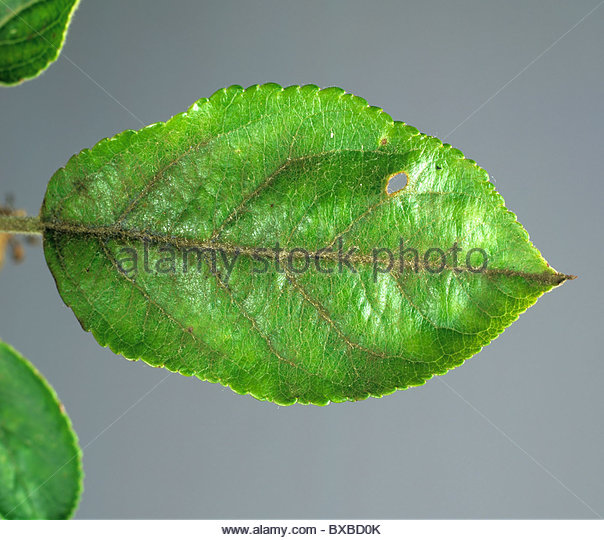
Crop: apple
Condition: scab